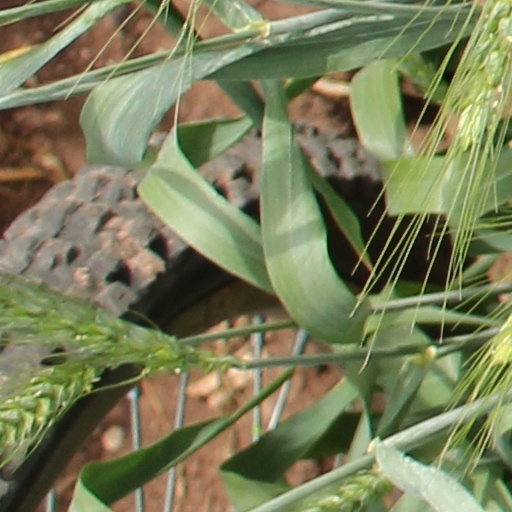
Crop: wheat